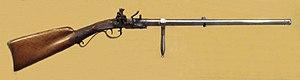
Lepage_silex_gun_dite_du_Premier_Consul_circa_1800
Jean Lepage, né en 1779 à Paris et mort en 1822, est un armurierfrançais.